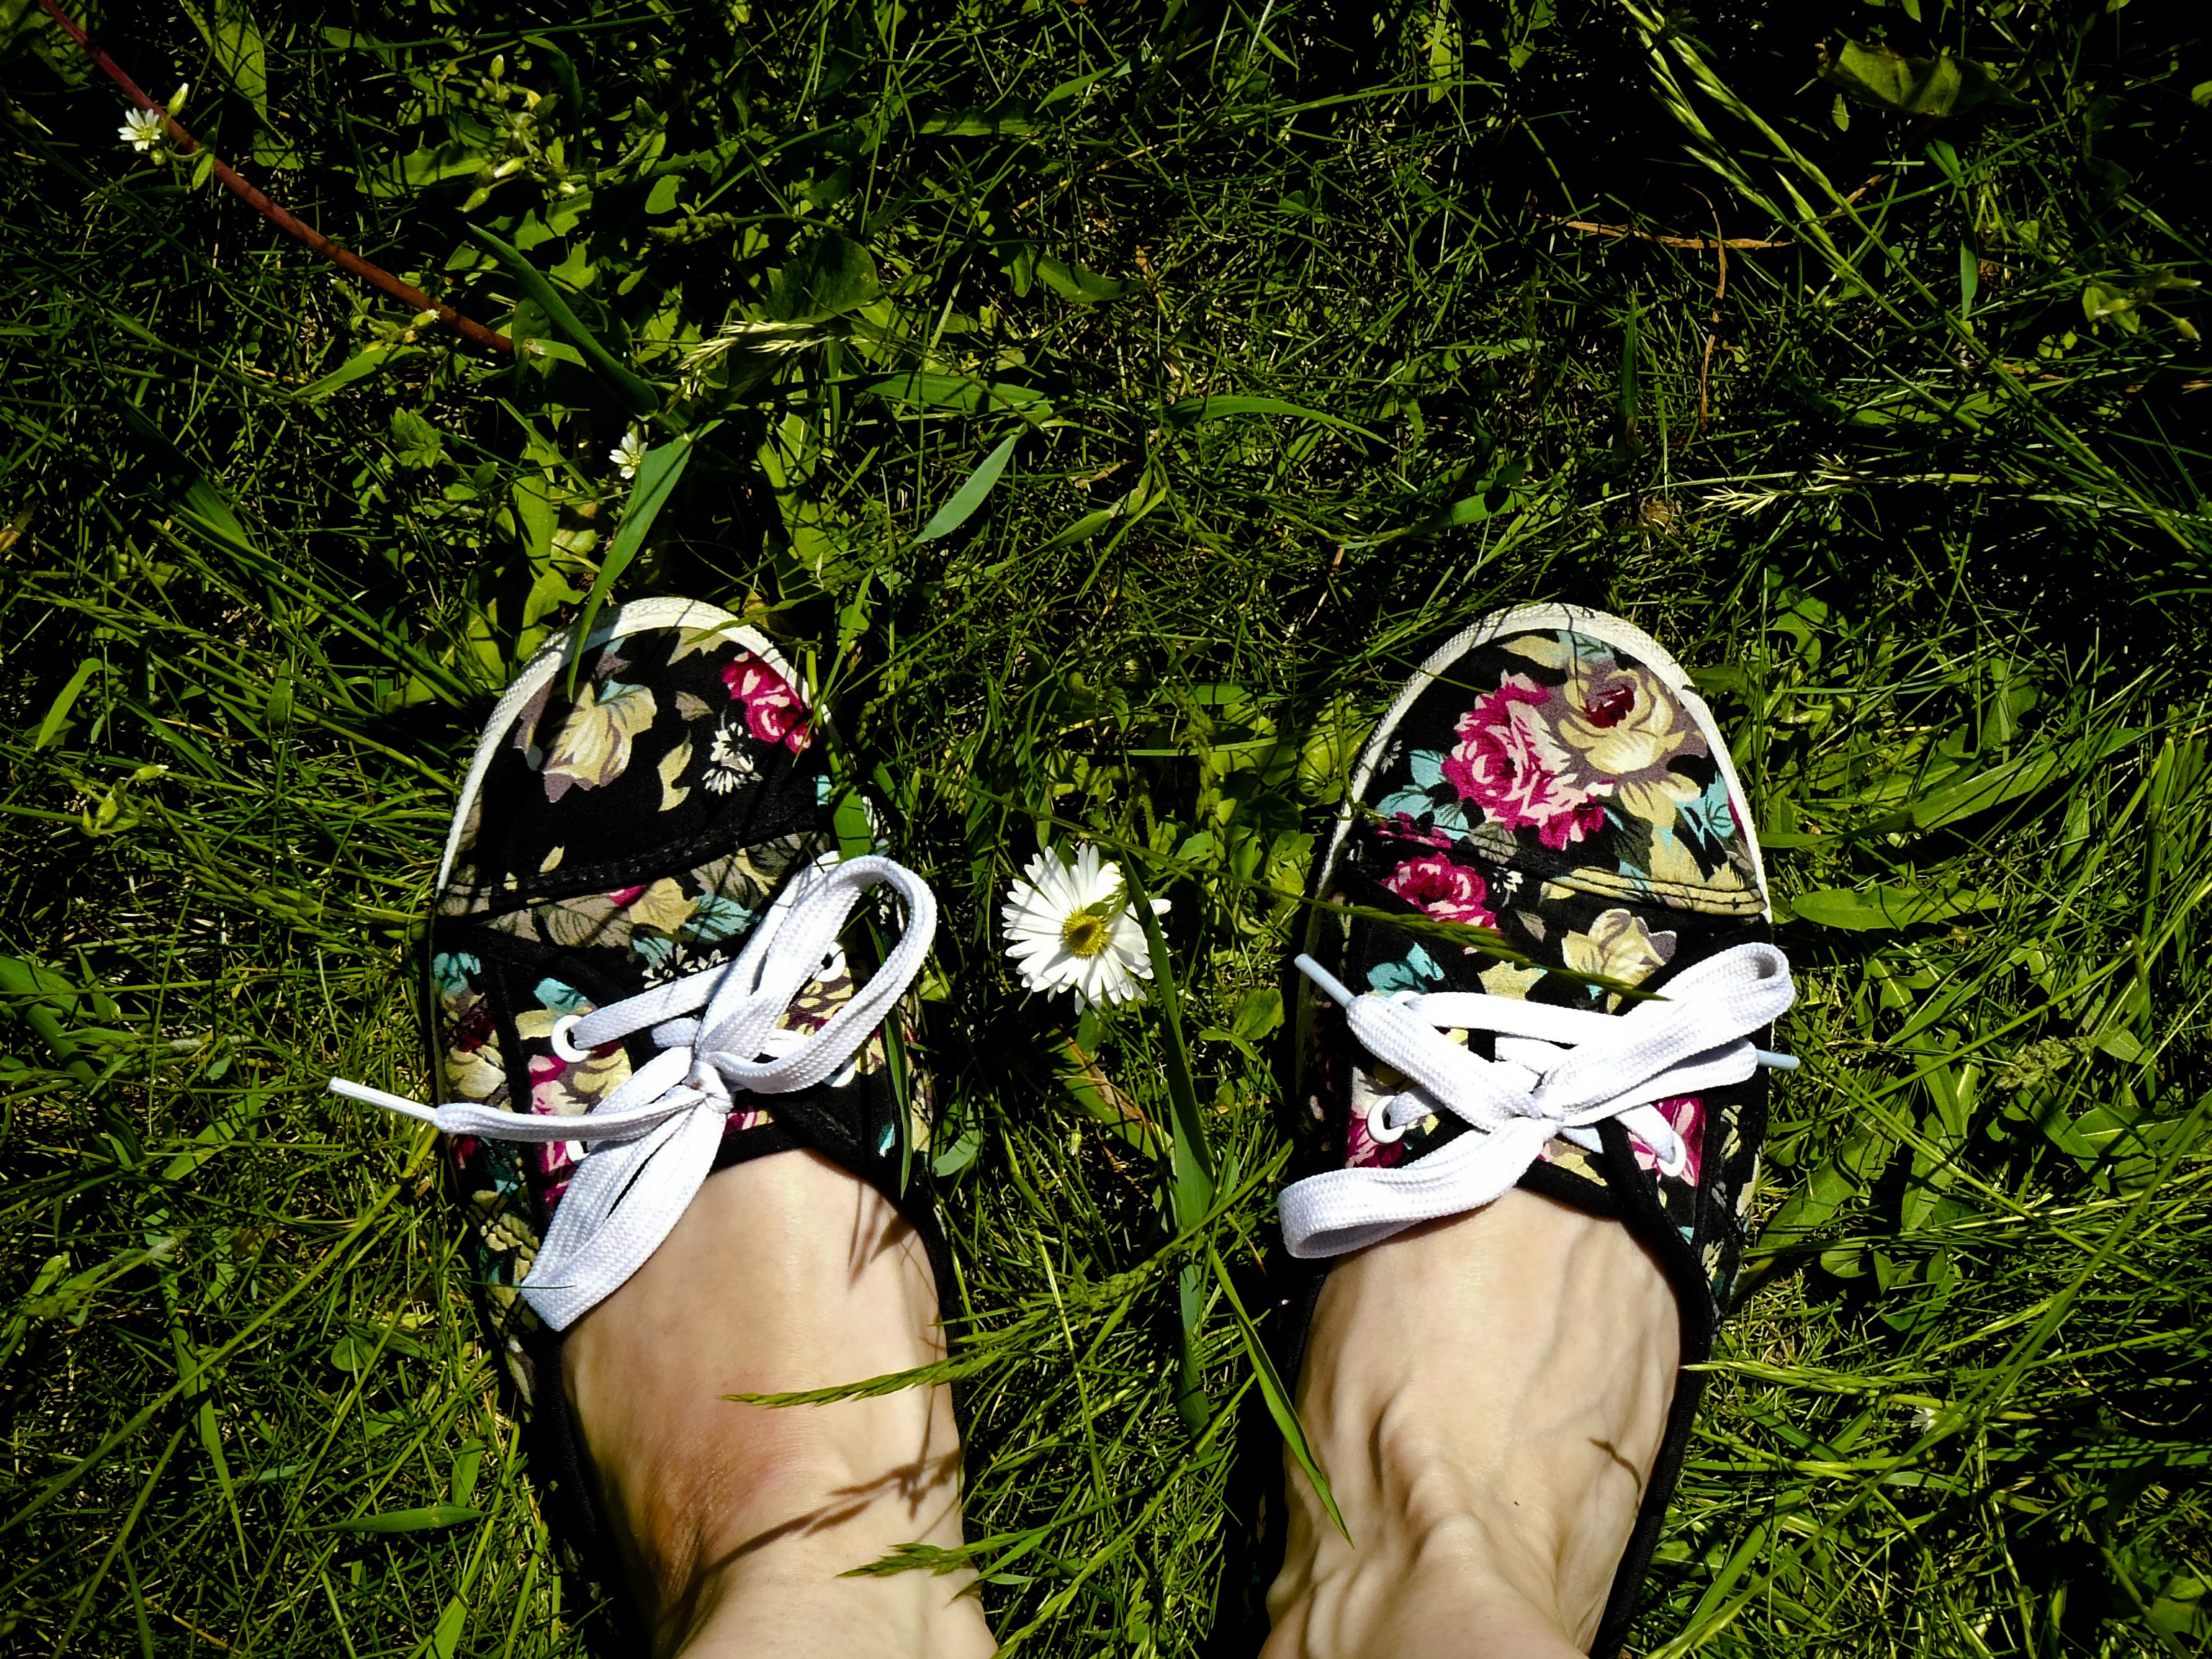
nature, grass, shoe, flower, feet, summer, female, spring, green, fashion, lifestyle, footwear, green grass, woman shoes